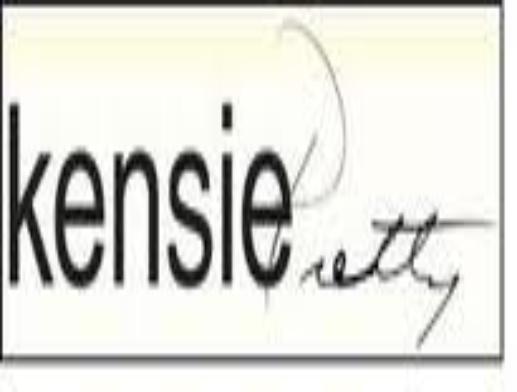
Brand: kensie
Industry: Clothes